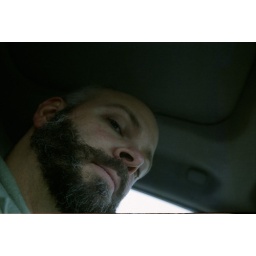
Quick selfie in the truck before hitting the road to NoVA from Raleigh. Testing out the &amp;quot;new&amp;quot; Rebel Ti.